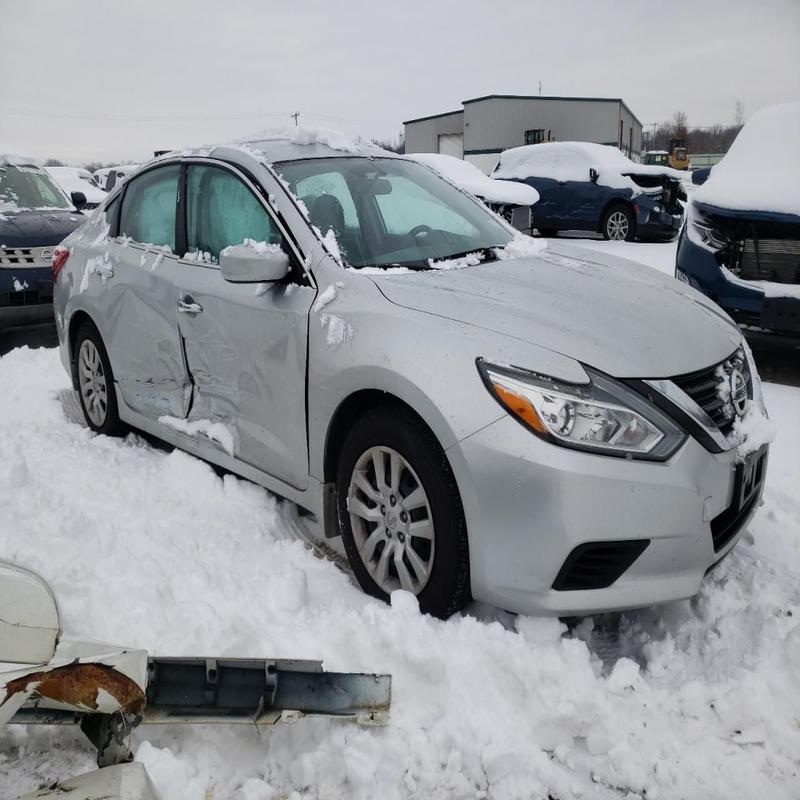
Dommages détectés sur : plaque d'immatriculation avant, porte avant droite, porte arrière droite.
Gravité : majeur